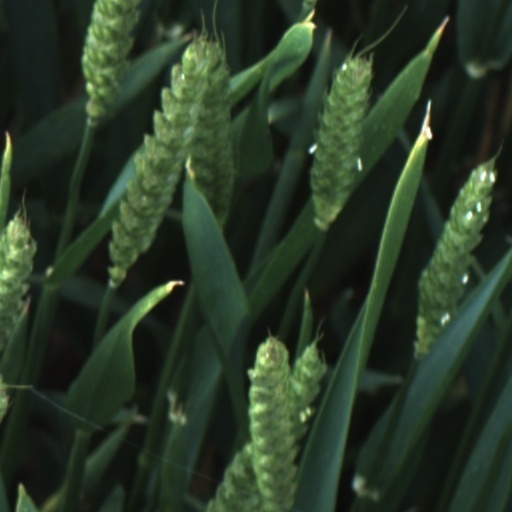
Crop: wheat